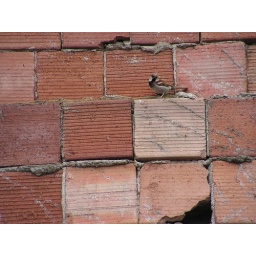
these birds nest in walls